Foreign relations of Zambia

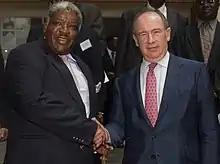
International Monetary Fund managing director Rodrigo Rato meeting with the Republic of Zambia's President Levy Mwanawasa.

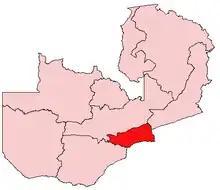
Lusaka province, the capital of Zambia

Following the independence of Zambia on 24 October 1964, the country has lent military aid and support to numerous movements and governments on the international stage. Most notably, Zambia has a history of providing military aid to combatants and political parties fighting for independence throughout Africa. The aid that Zambia has provided for African nationalistic movements during the colonial era revolves around both military and diplomatic arrangement for liberation and peace. The Zambian Defense Force (ZDF), which consists of the Zambian Army, Zambian Air force and Zambian National Service, has played a key part in a multitude of key regional and international conflicts throughout the 1970s and 1980s. Most notably, the Zambian military has provided counter insurgent efforts during major African confrontations such as the Rhodesian Bush War despite not being the main belligerent.